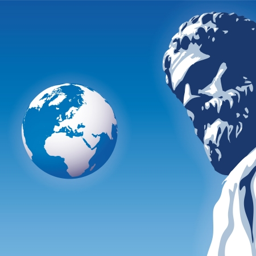
look at the world vector